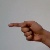
The image shows a hand gesture representing the letter 'G' in Indian Sign Language.